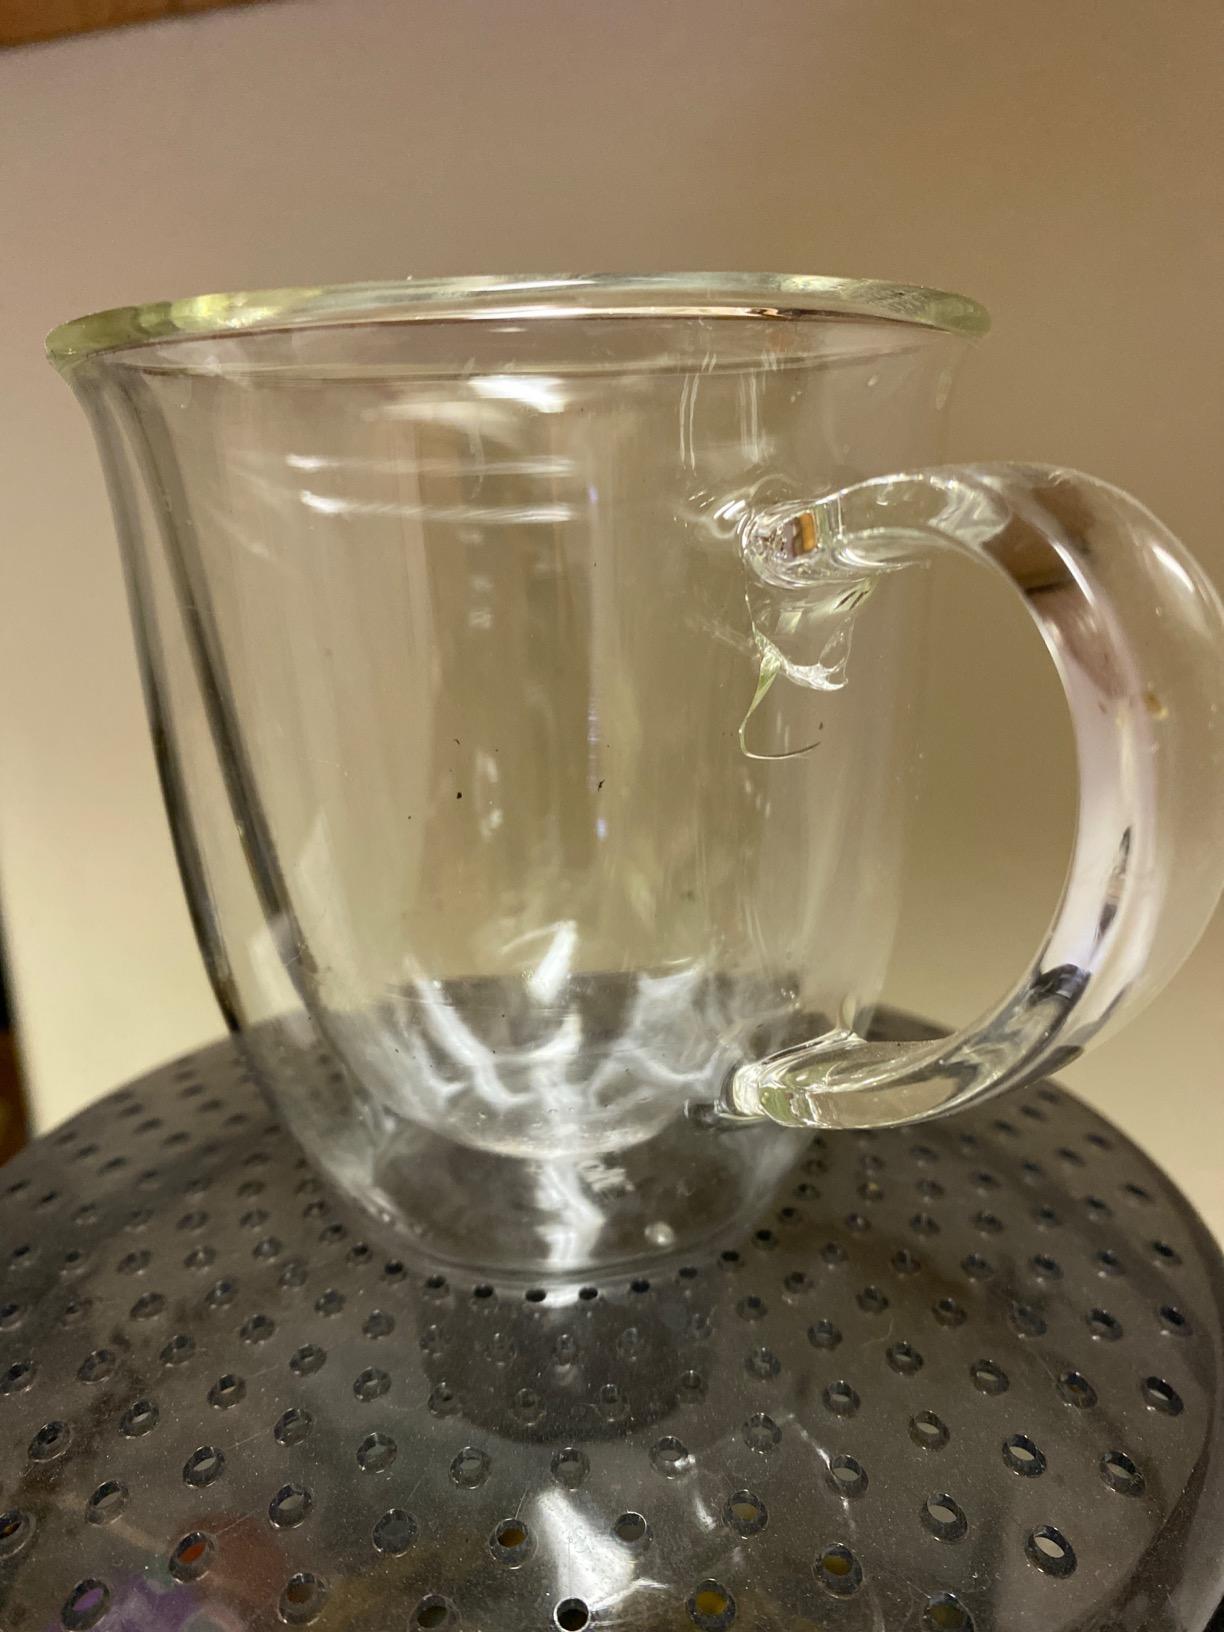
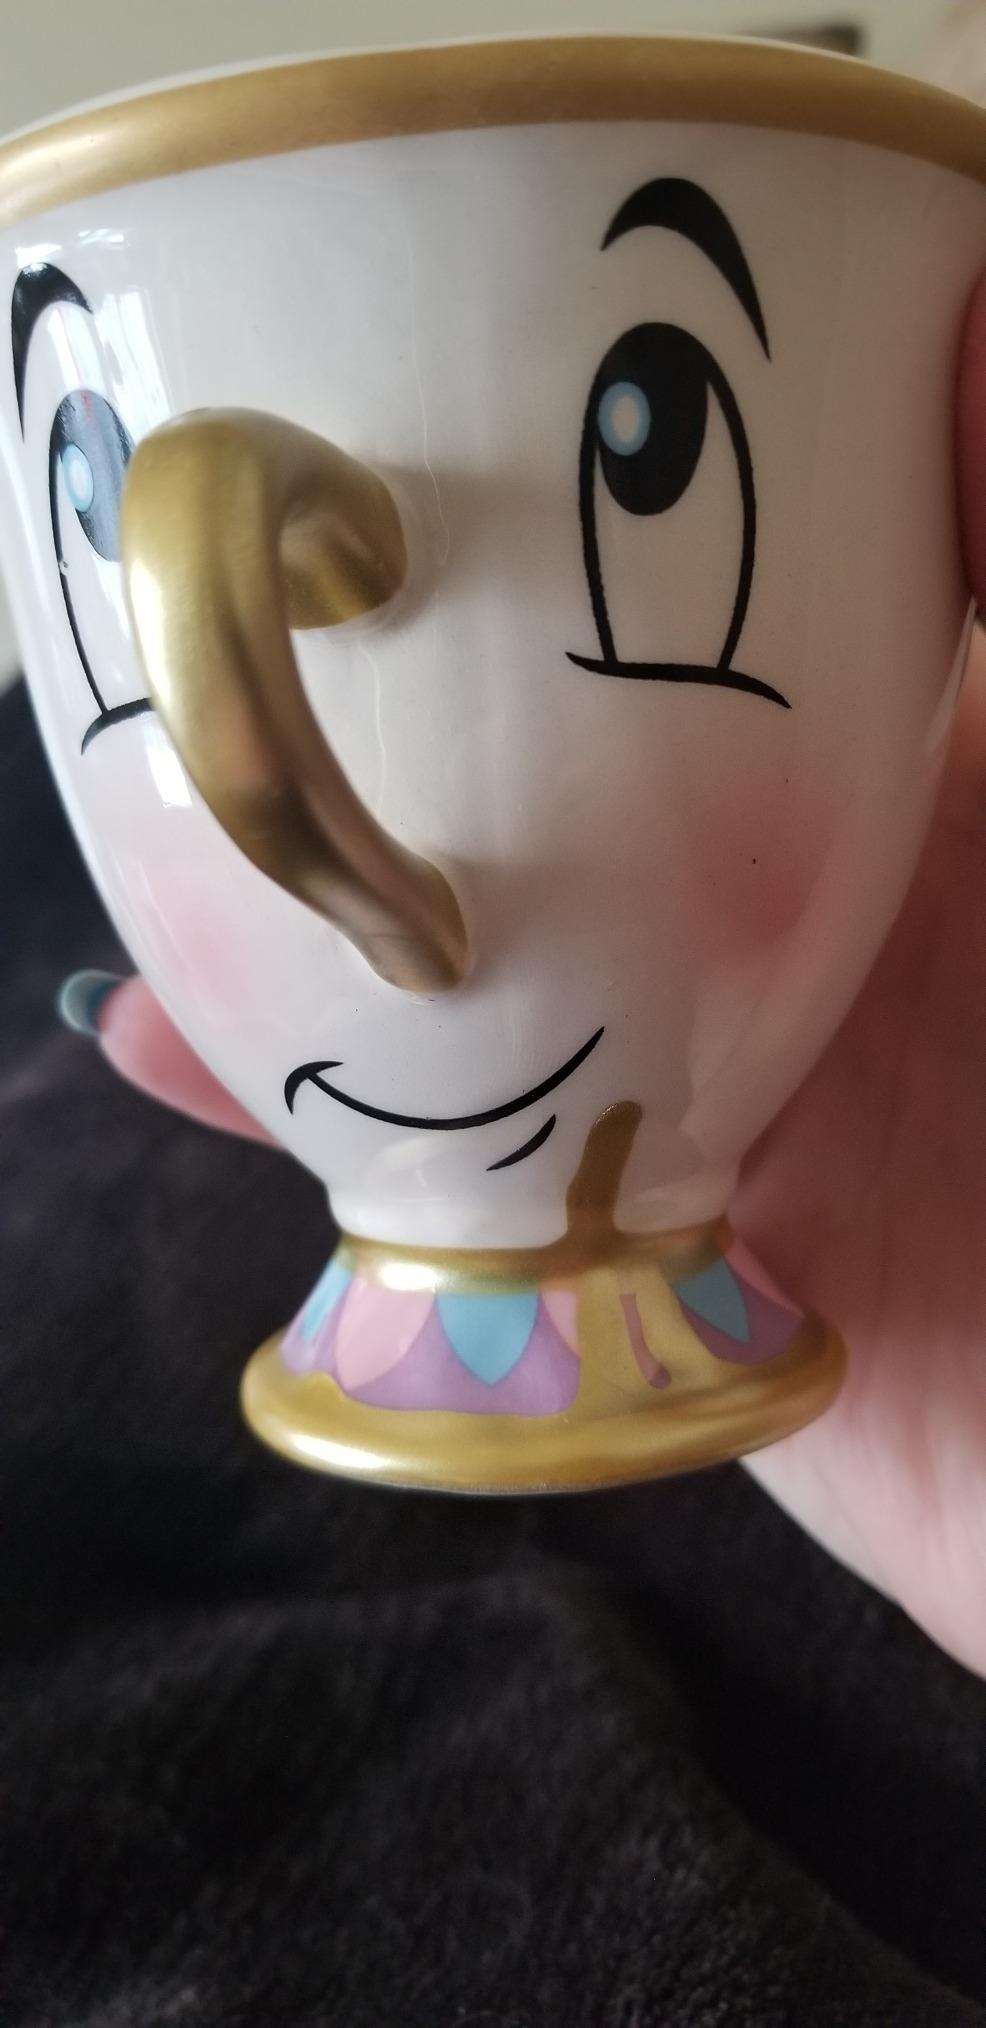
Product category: items_mug
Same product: no